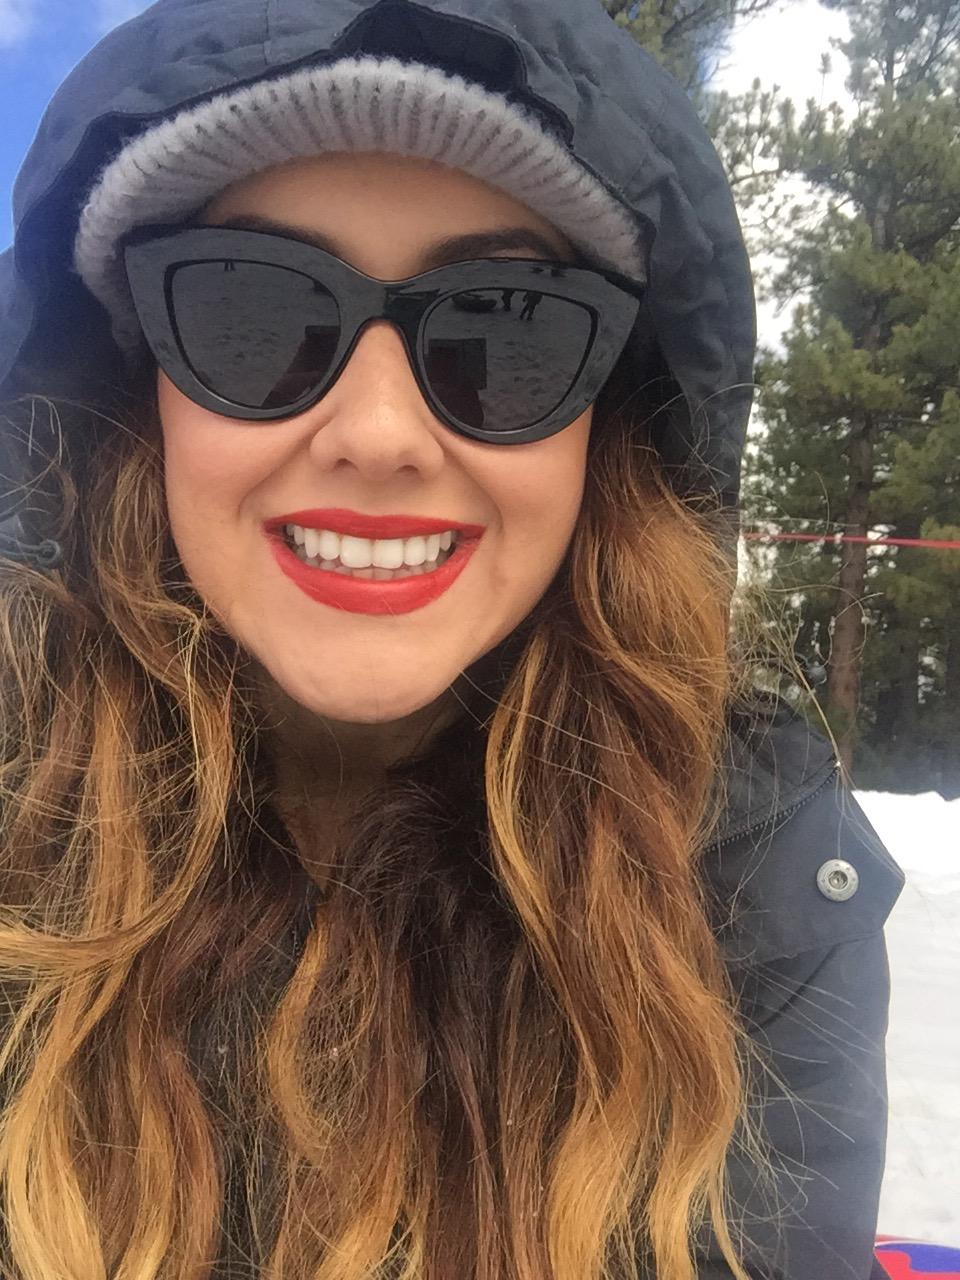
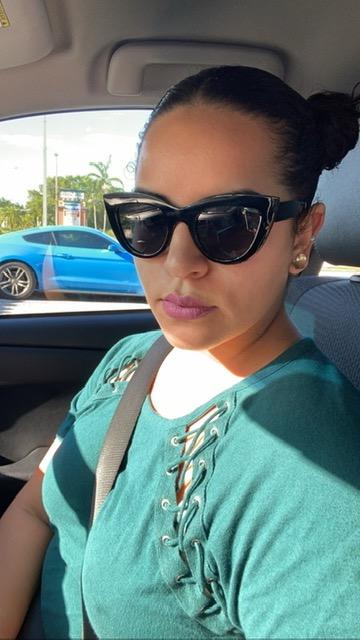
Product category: accessories_sunglasses
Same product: yes